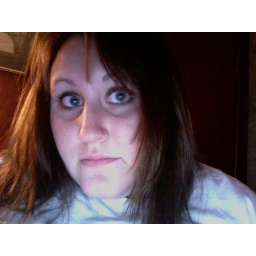
just laying in bed ready to go to sleep early for black friday shopping with the mother